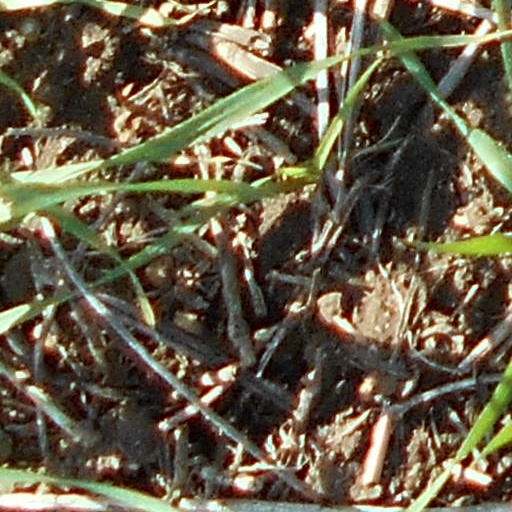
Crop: wheat